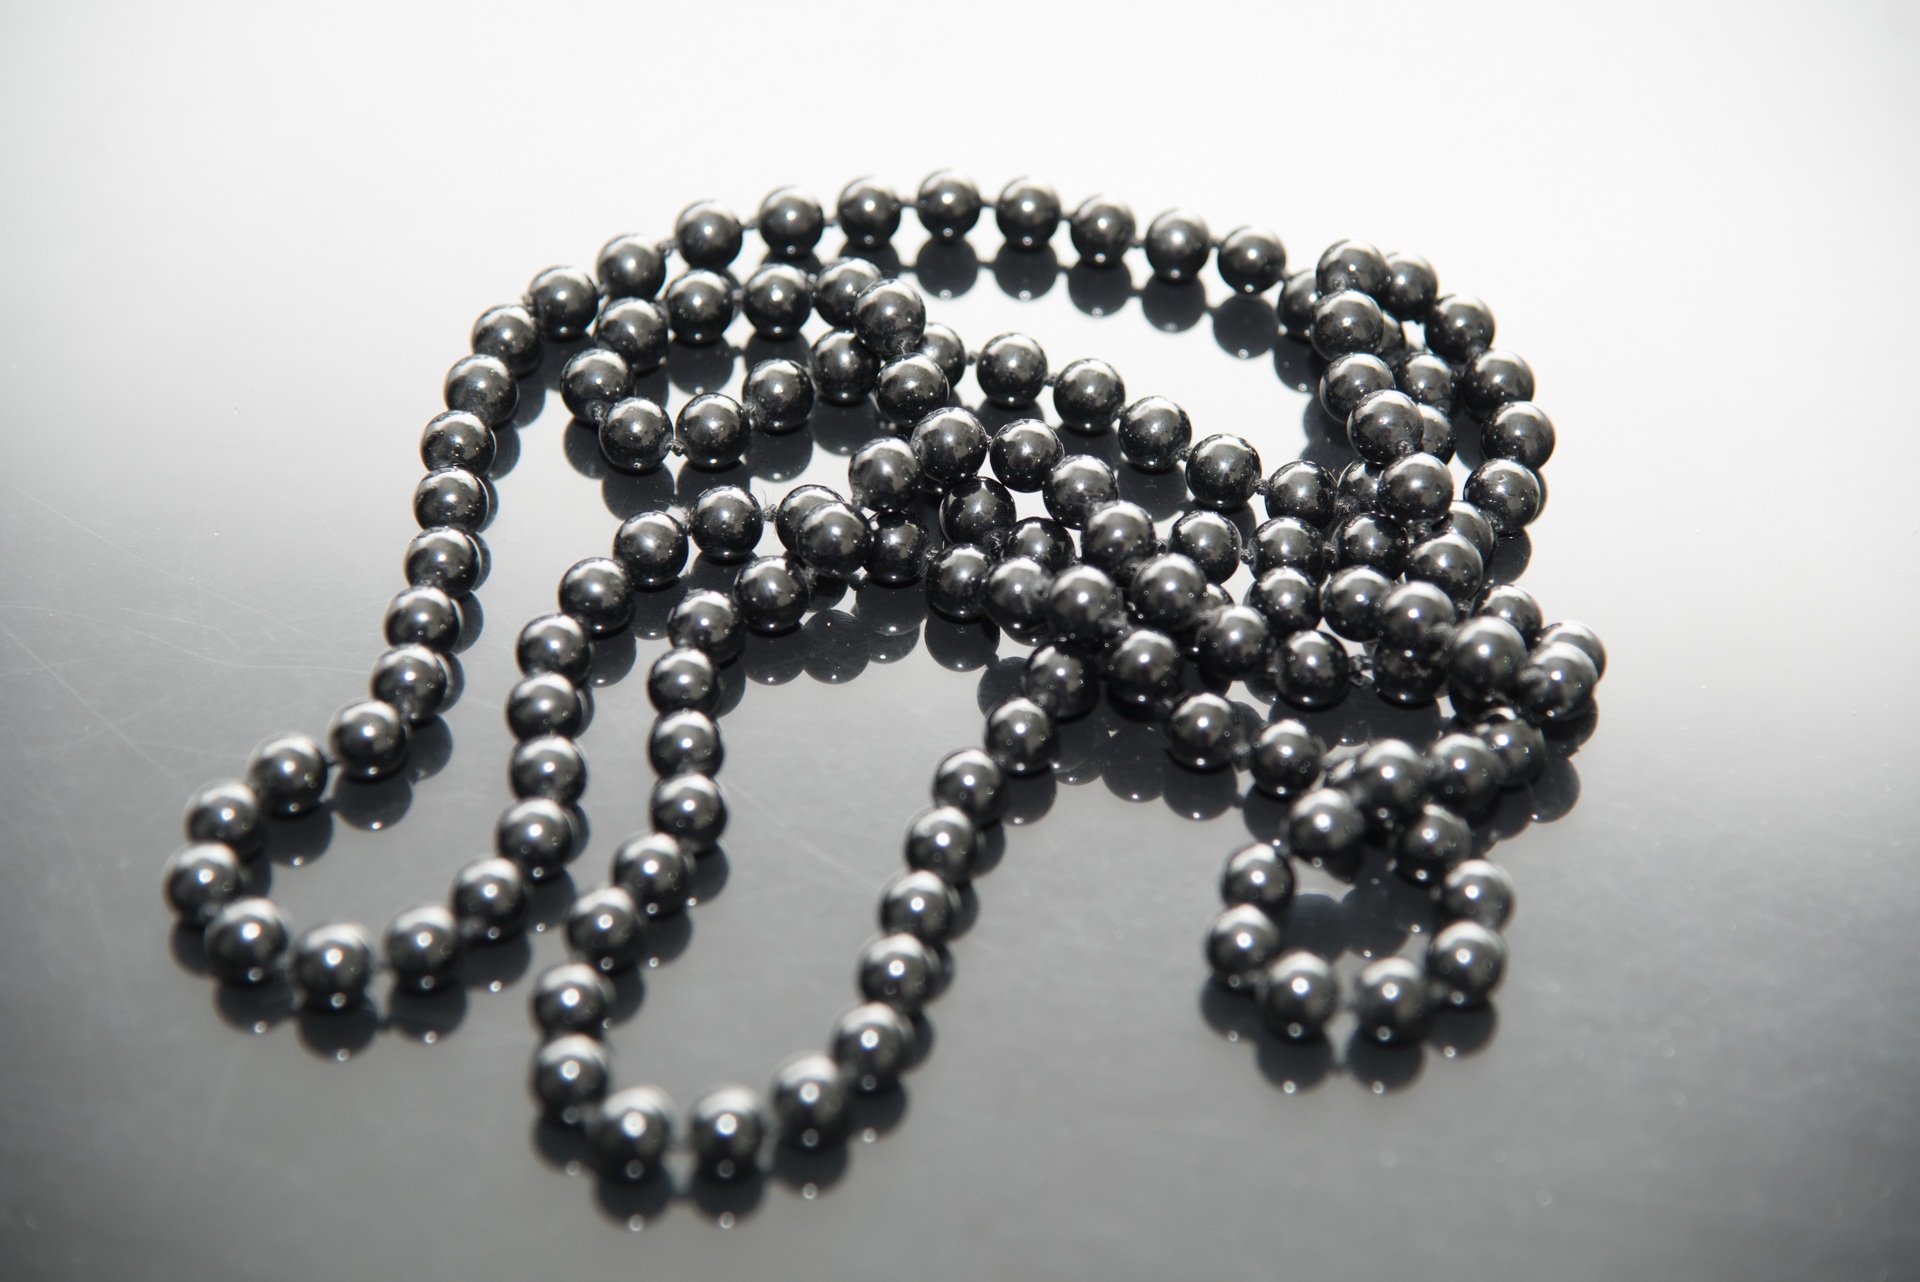
black and white, chain, female, reflection, fashion, clothing, bead, ornament, necklace, thread, manufacturing, jewellery, jewel, nero, beads, wear, pearls, insert, combination, prayer beads, jewelry making, religious item, bijoux, fashion jewellery